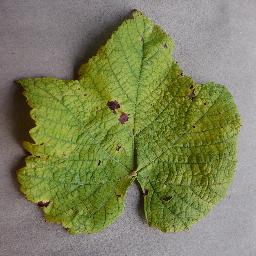
Label: Grape___Leaf_blight_(Isariopsis_Leaf_Spot)